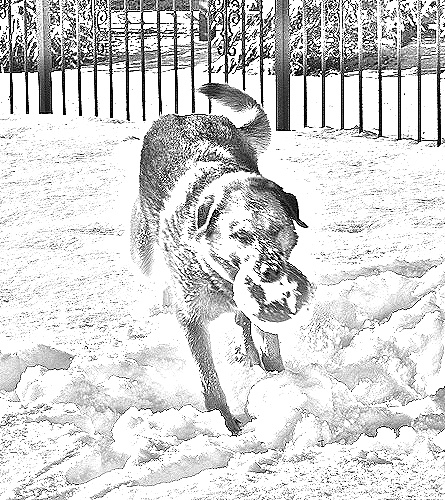
Portrait style: Sketch Portrait